George Lisle (Royalist)

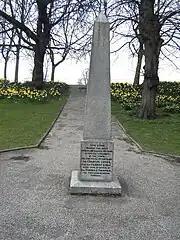
Monument to Lucas and Lisle at Colchester Castle

The latter stages of the first war were marked by atrocities on both sides, such as the Storming of Bolton and Liverpool by Prince Rupert's men in 1644, or the Parliamentarian "Ordinance of no quarter to the Irish" and killing of prisoners at Shelford Priory in November 1645. This bitterness continued into the second, especially against those like Lucas who had promised not to take up arms against Parliament again. Lisle himself was damaged by association with Prince Rupert, widely blamed for many atrocities, and his presence at Leicester, an event which shocked many in Parliament and formed one of the charges at the Trial of Charles I.